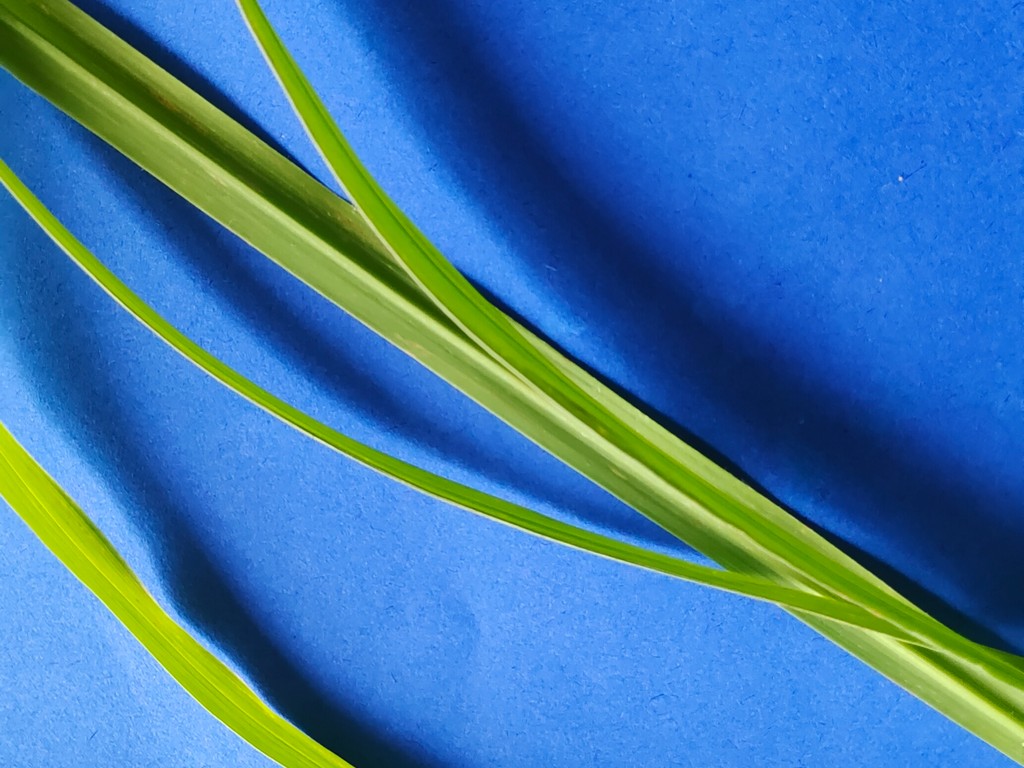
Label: Healthy